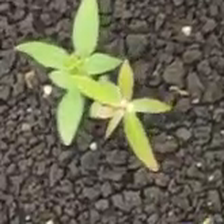
Weed species: Moti_dudhi(Euphorbia_geneculata_L)